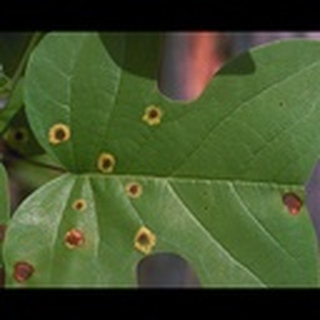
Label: cotton_target_spot